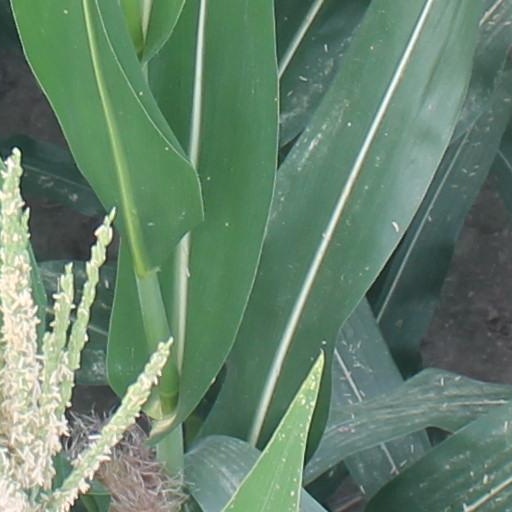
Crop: maize; corn